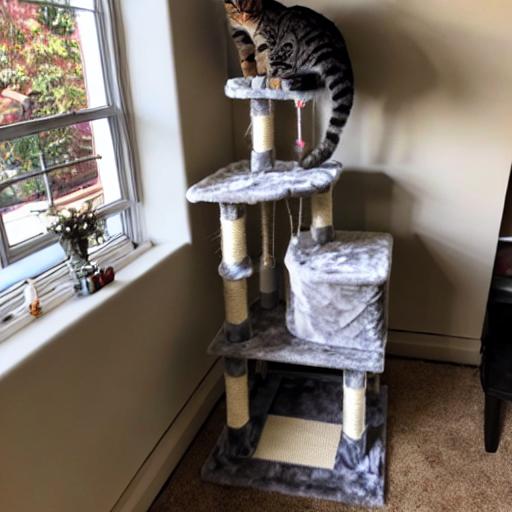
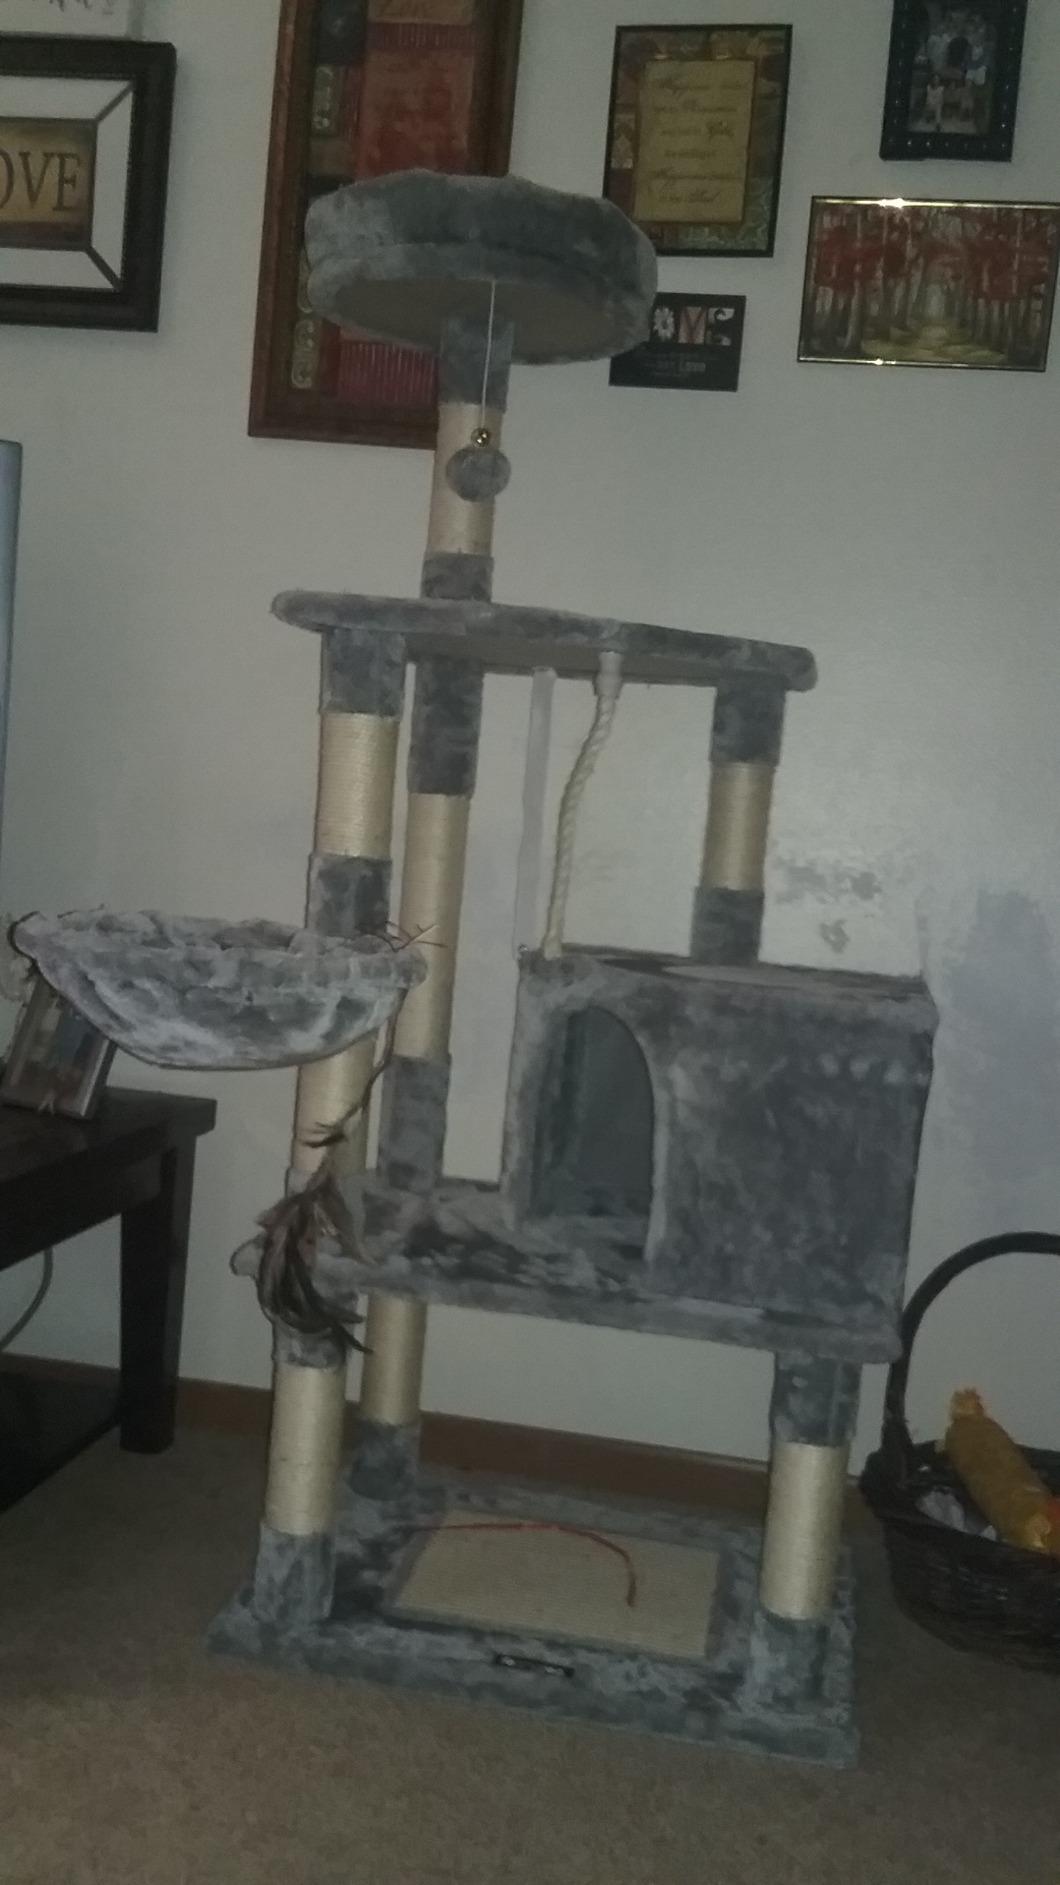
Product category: items_cat tree
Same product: no